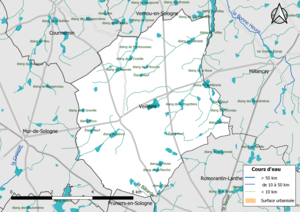
Carte du réseau hydrographique de la commune de fr:Veilleins (Loir-et-Cher, France).
Veilleins est une commune française située dans le département de Loir-et-Cher, en région Centre-Val de Loire.